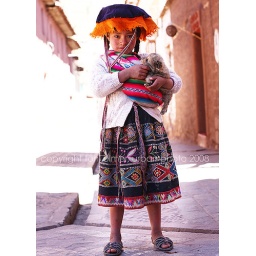
same little girl in the streets of a market in cuzco, peru